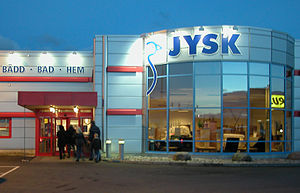
JYSK / Tidslinje
JYSK i Sverige.
"JYSK er en international butikskæde med hovedkontor i Brabrand i udkanten af Aarhus, der siden åbningen af den første butik på Silkeborgvej i Aarhus i 1979 har profileret sig på at sælge ""alt til boligen"" lidt billigere end konkurrenterne.